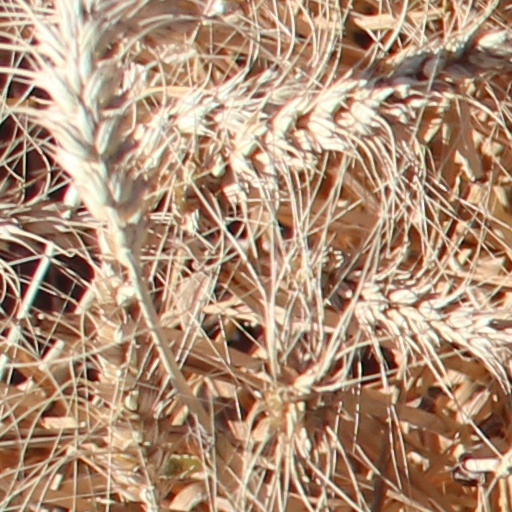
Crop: wheat